Tunisian naturalization issue

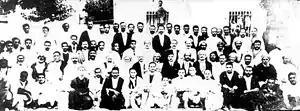
Delegation led by Habib Bourguiba to protest after the attempted burial of a naturalized French citizen in Monastir

The Tunisian naturalization issue was a protest movement against French and Tunisian laws that eased access to French citizenship in 1933, during the French protectorate of Tunisia. It was active in preventing the burial of Muslim Tunisians who had adopted French nationality in Muslim cemeteries. These riots revived the Tunisian national movement, which had been weakened after the 1926-28 repression.